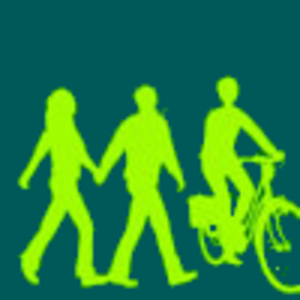
Zone cycliste et piétonne sur le parcours de la promenade verte de Bruxelles